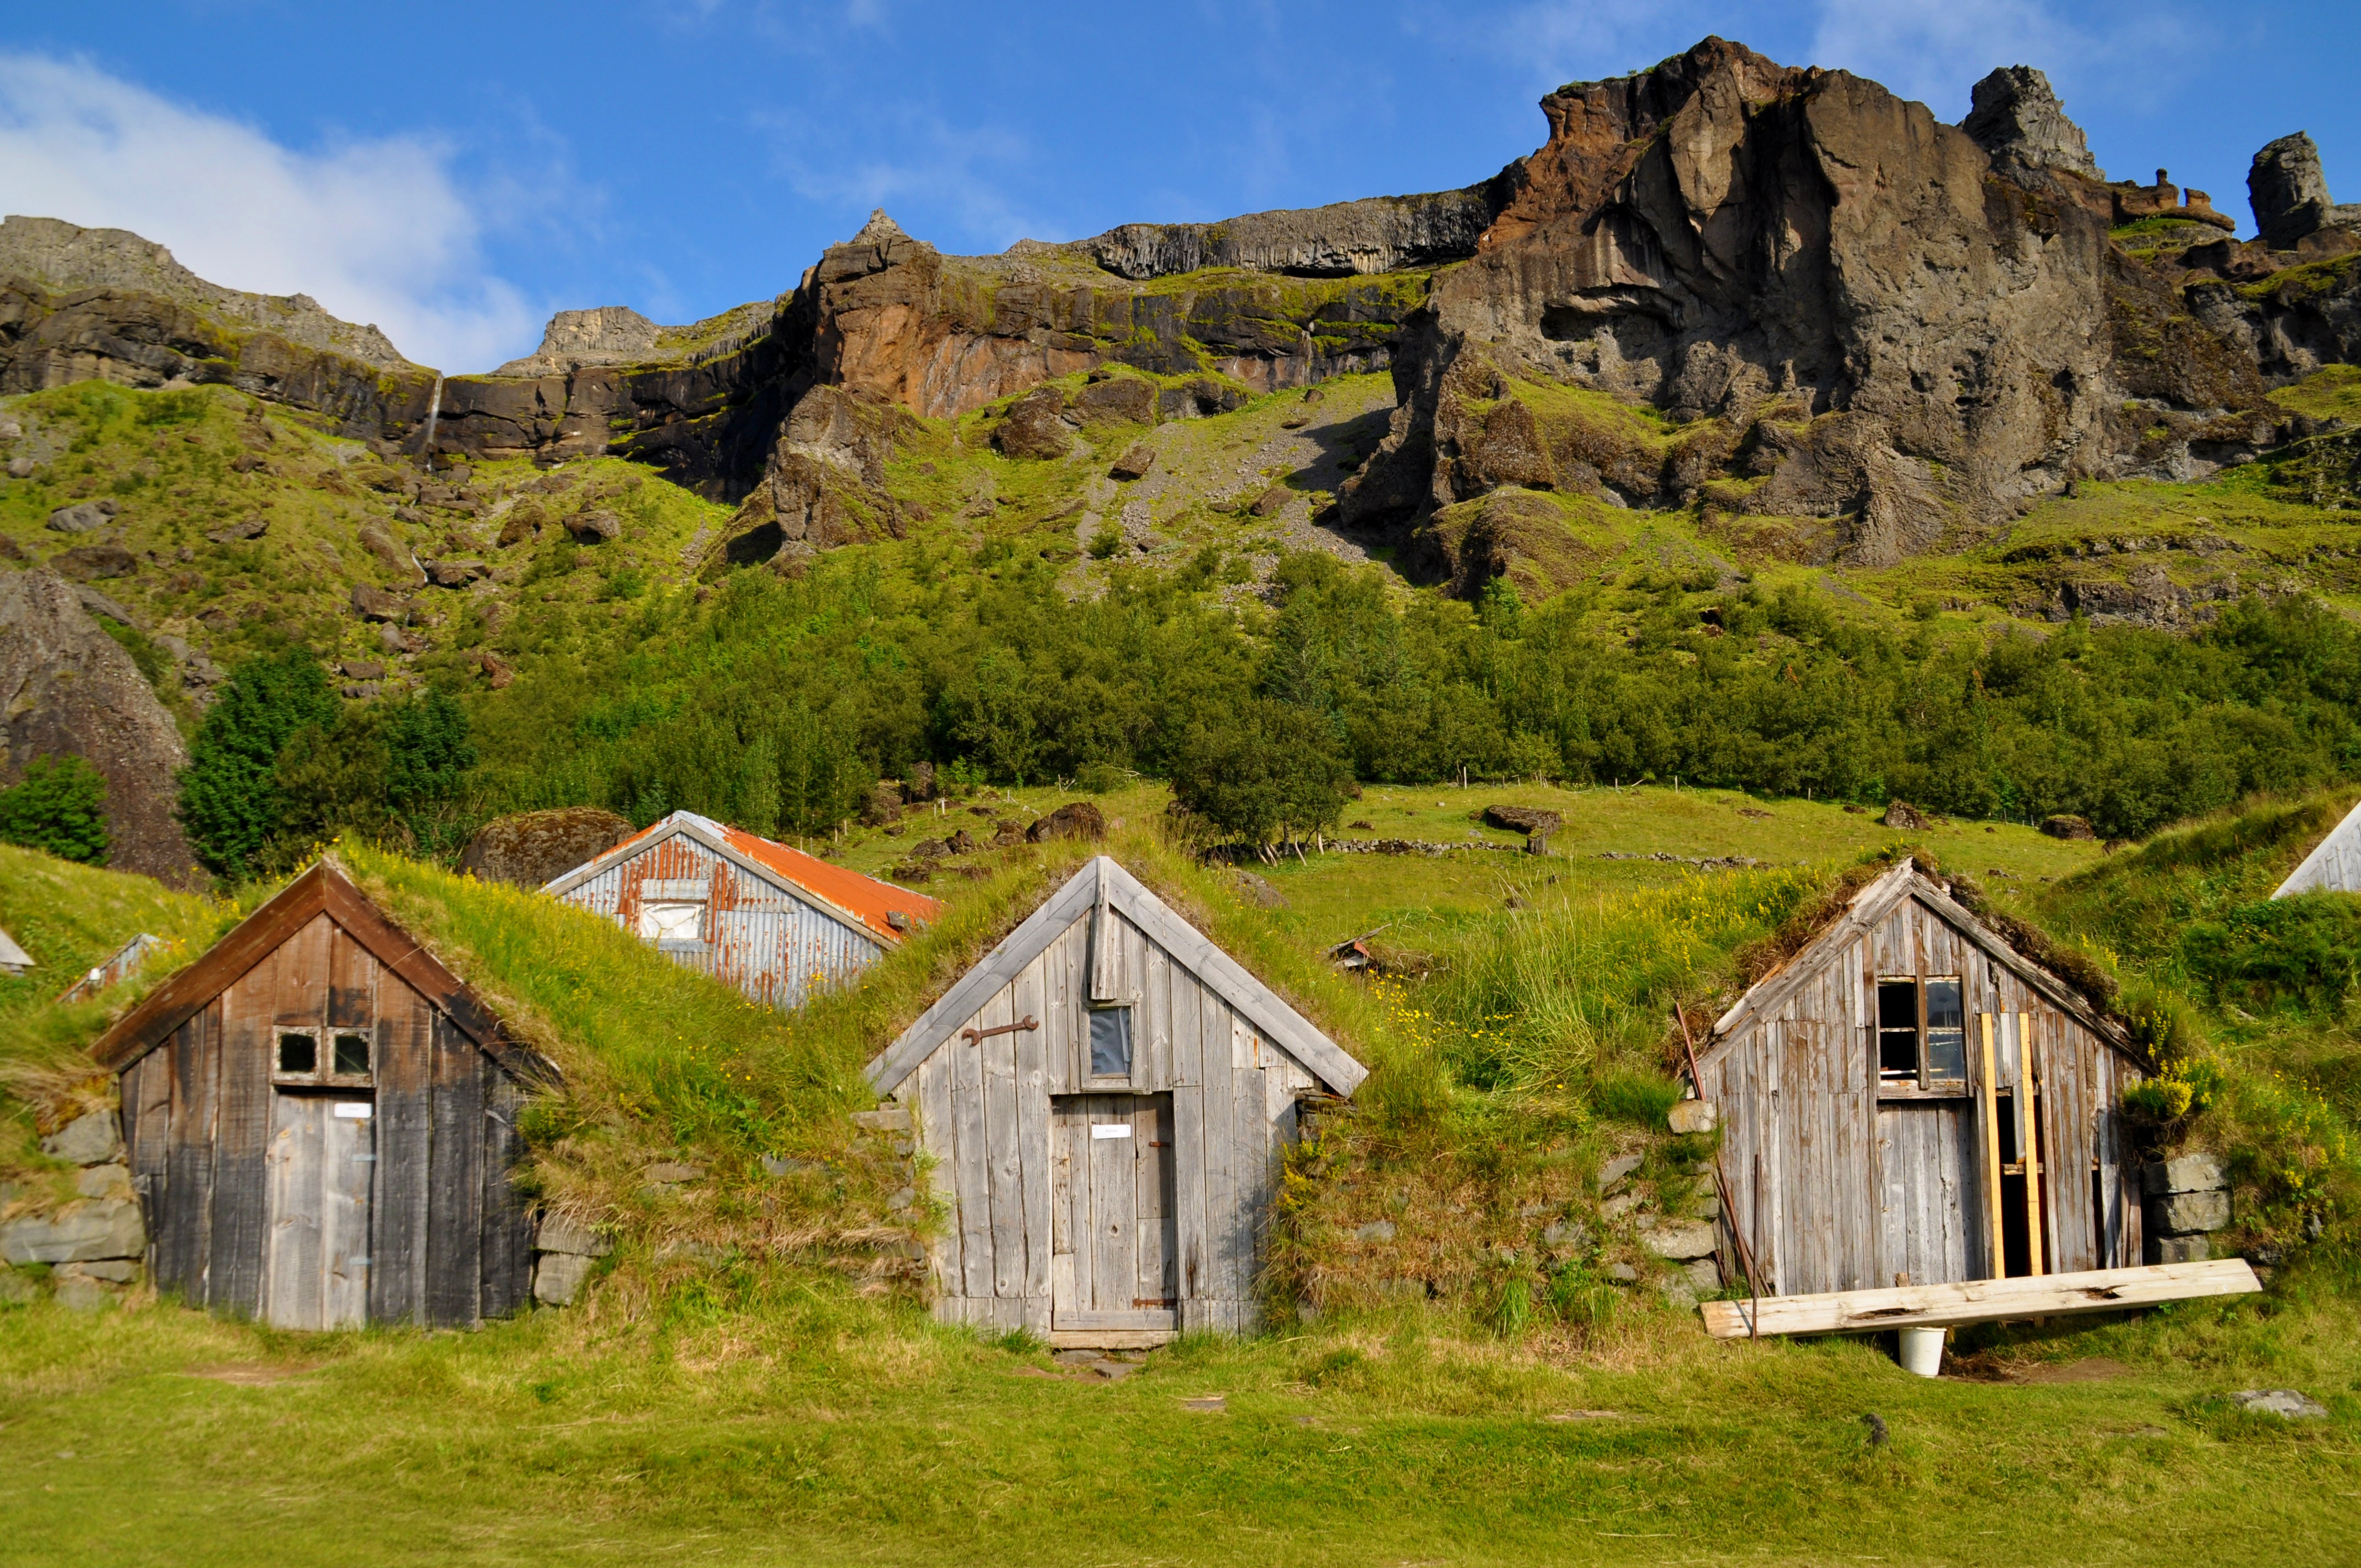
mountain, building, home, valley, mountain range, hut, village, iceland, alps, monastery, estate, rural area, gamme, mountainous landforms